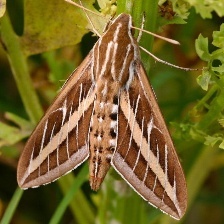
Species: WHITE LINED SPHINX MOTH